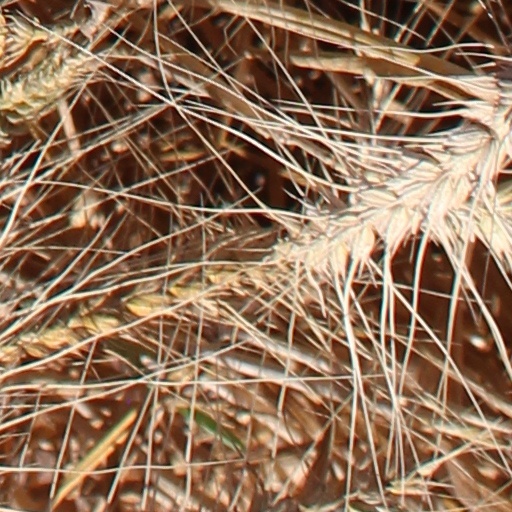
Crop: wheat